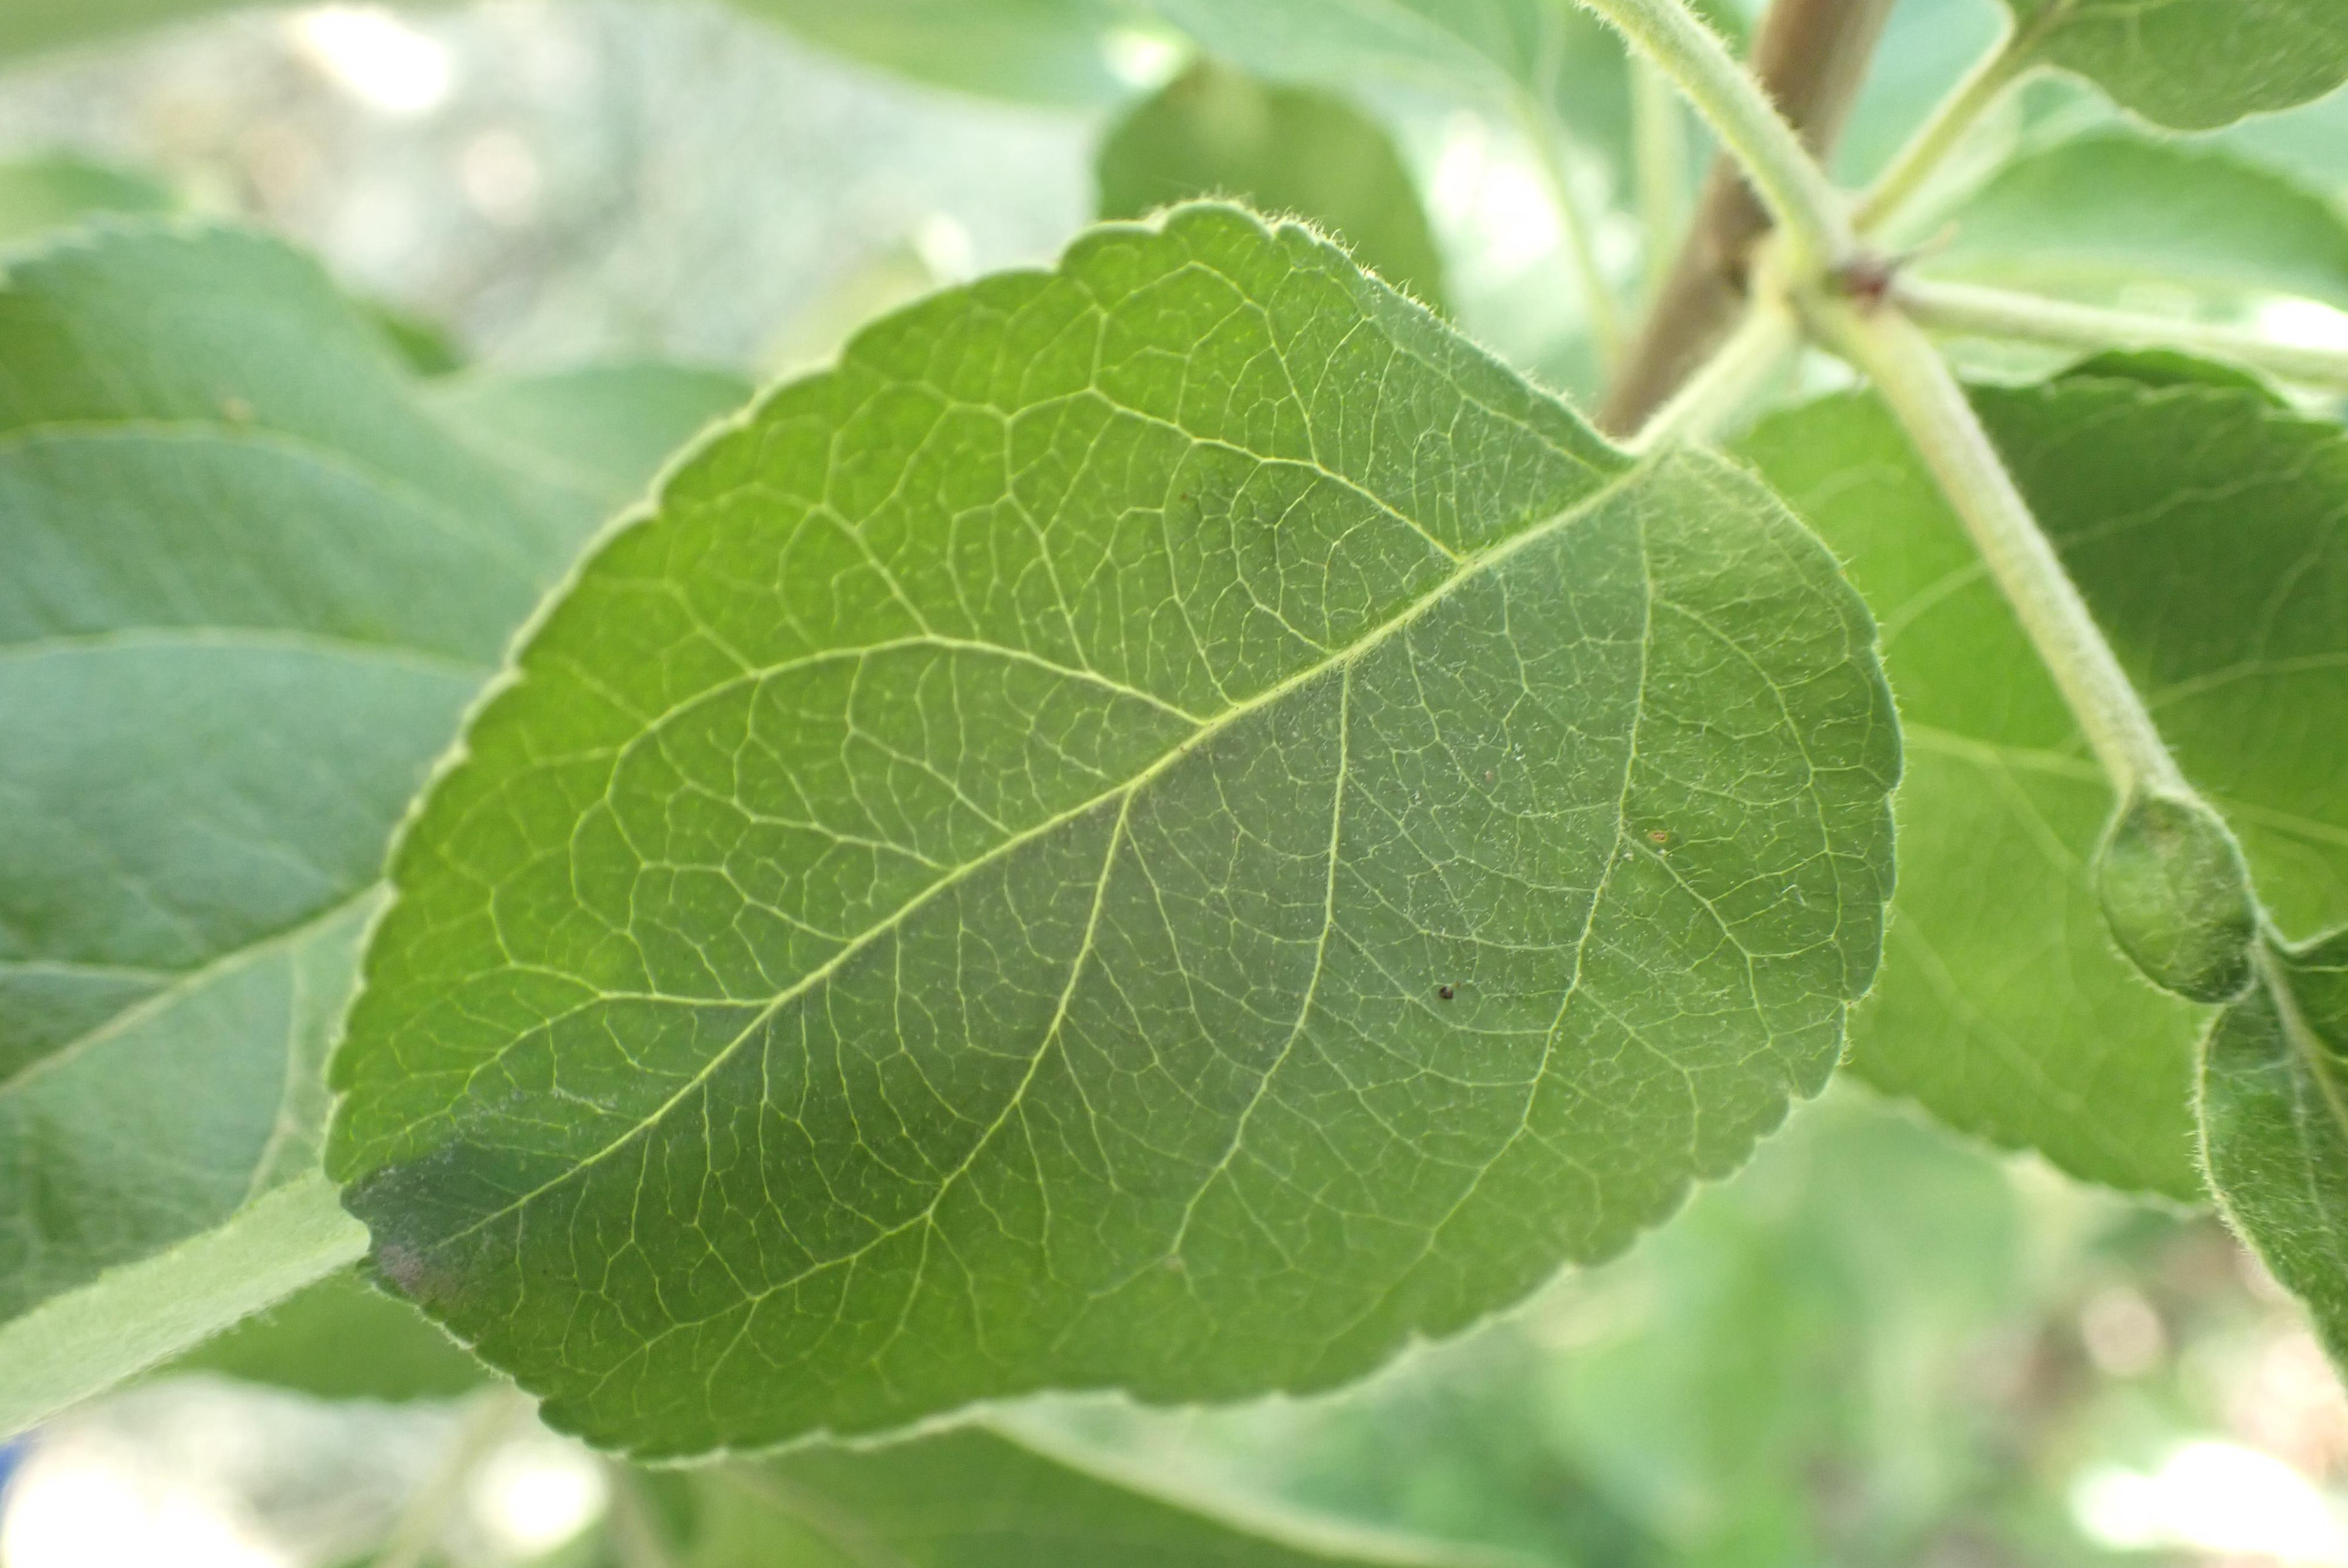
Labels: healthy